Debrecen

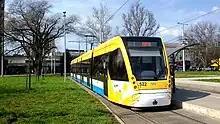
Tram Line 1 at Debrecen Central Station

Debrecen is the site of an important choral competition, the Béla Bartók International Choir Competition, and is a member city of the European Grand Prix for Choral Singing. Every August the city plays host to a flower festival.